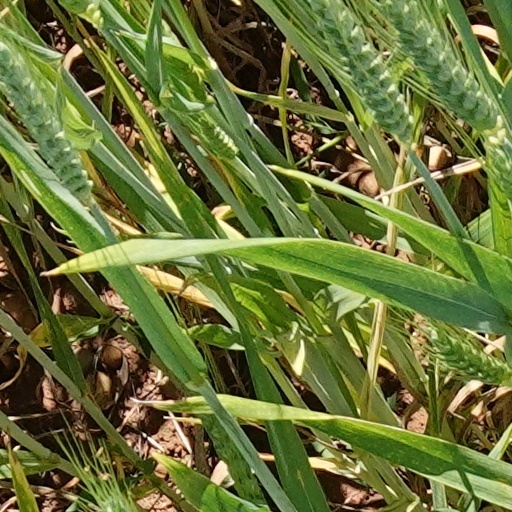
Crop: wheat